Vomitorium

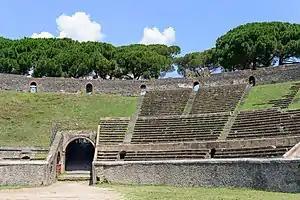
"Vomitorium" at the Amphitheatre of Pompeii in Pompeii

A vomitorium is a passage situated below or behind a tier of seats in an amphitheatre or a stadium through which large crowds can exit rapidly at the end of an event. They can also be pathways for actors to enter and leave stage. The Latin word "vomitorium", plural "vomitoria", derives from the verb "vomō, vomere", "to spew forth". In ancient Roman architecture, "vomitoria" were designed to provide rapid egress for large crowds at amphitheatres and stadia, as they do in modern sports stadia and large theatres.